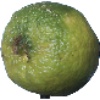
Label: limes